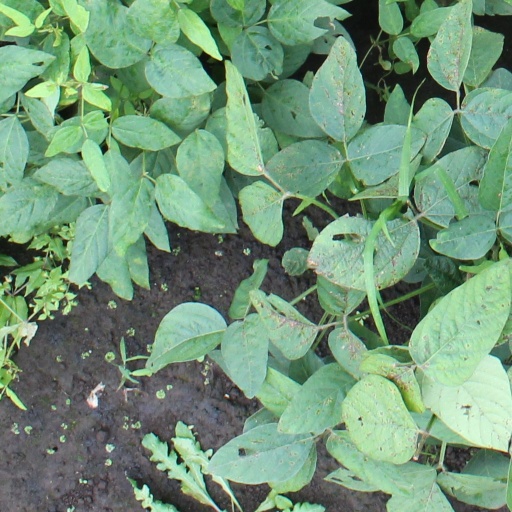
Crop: soybean